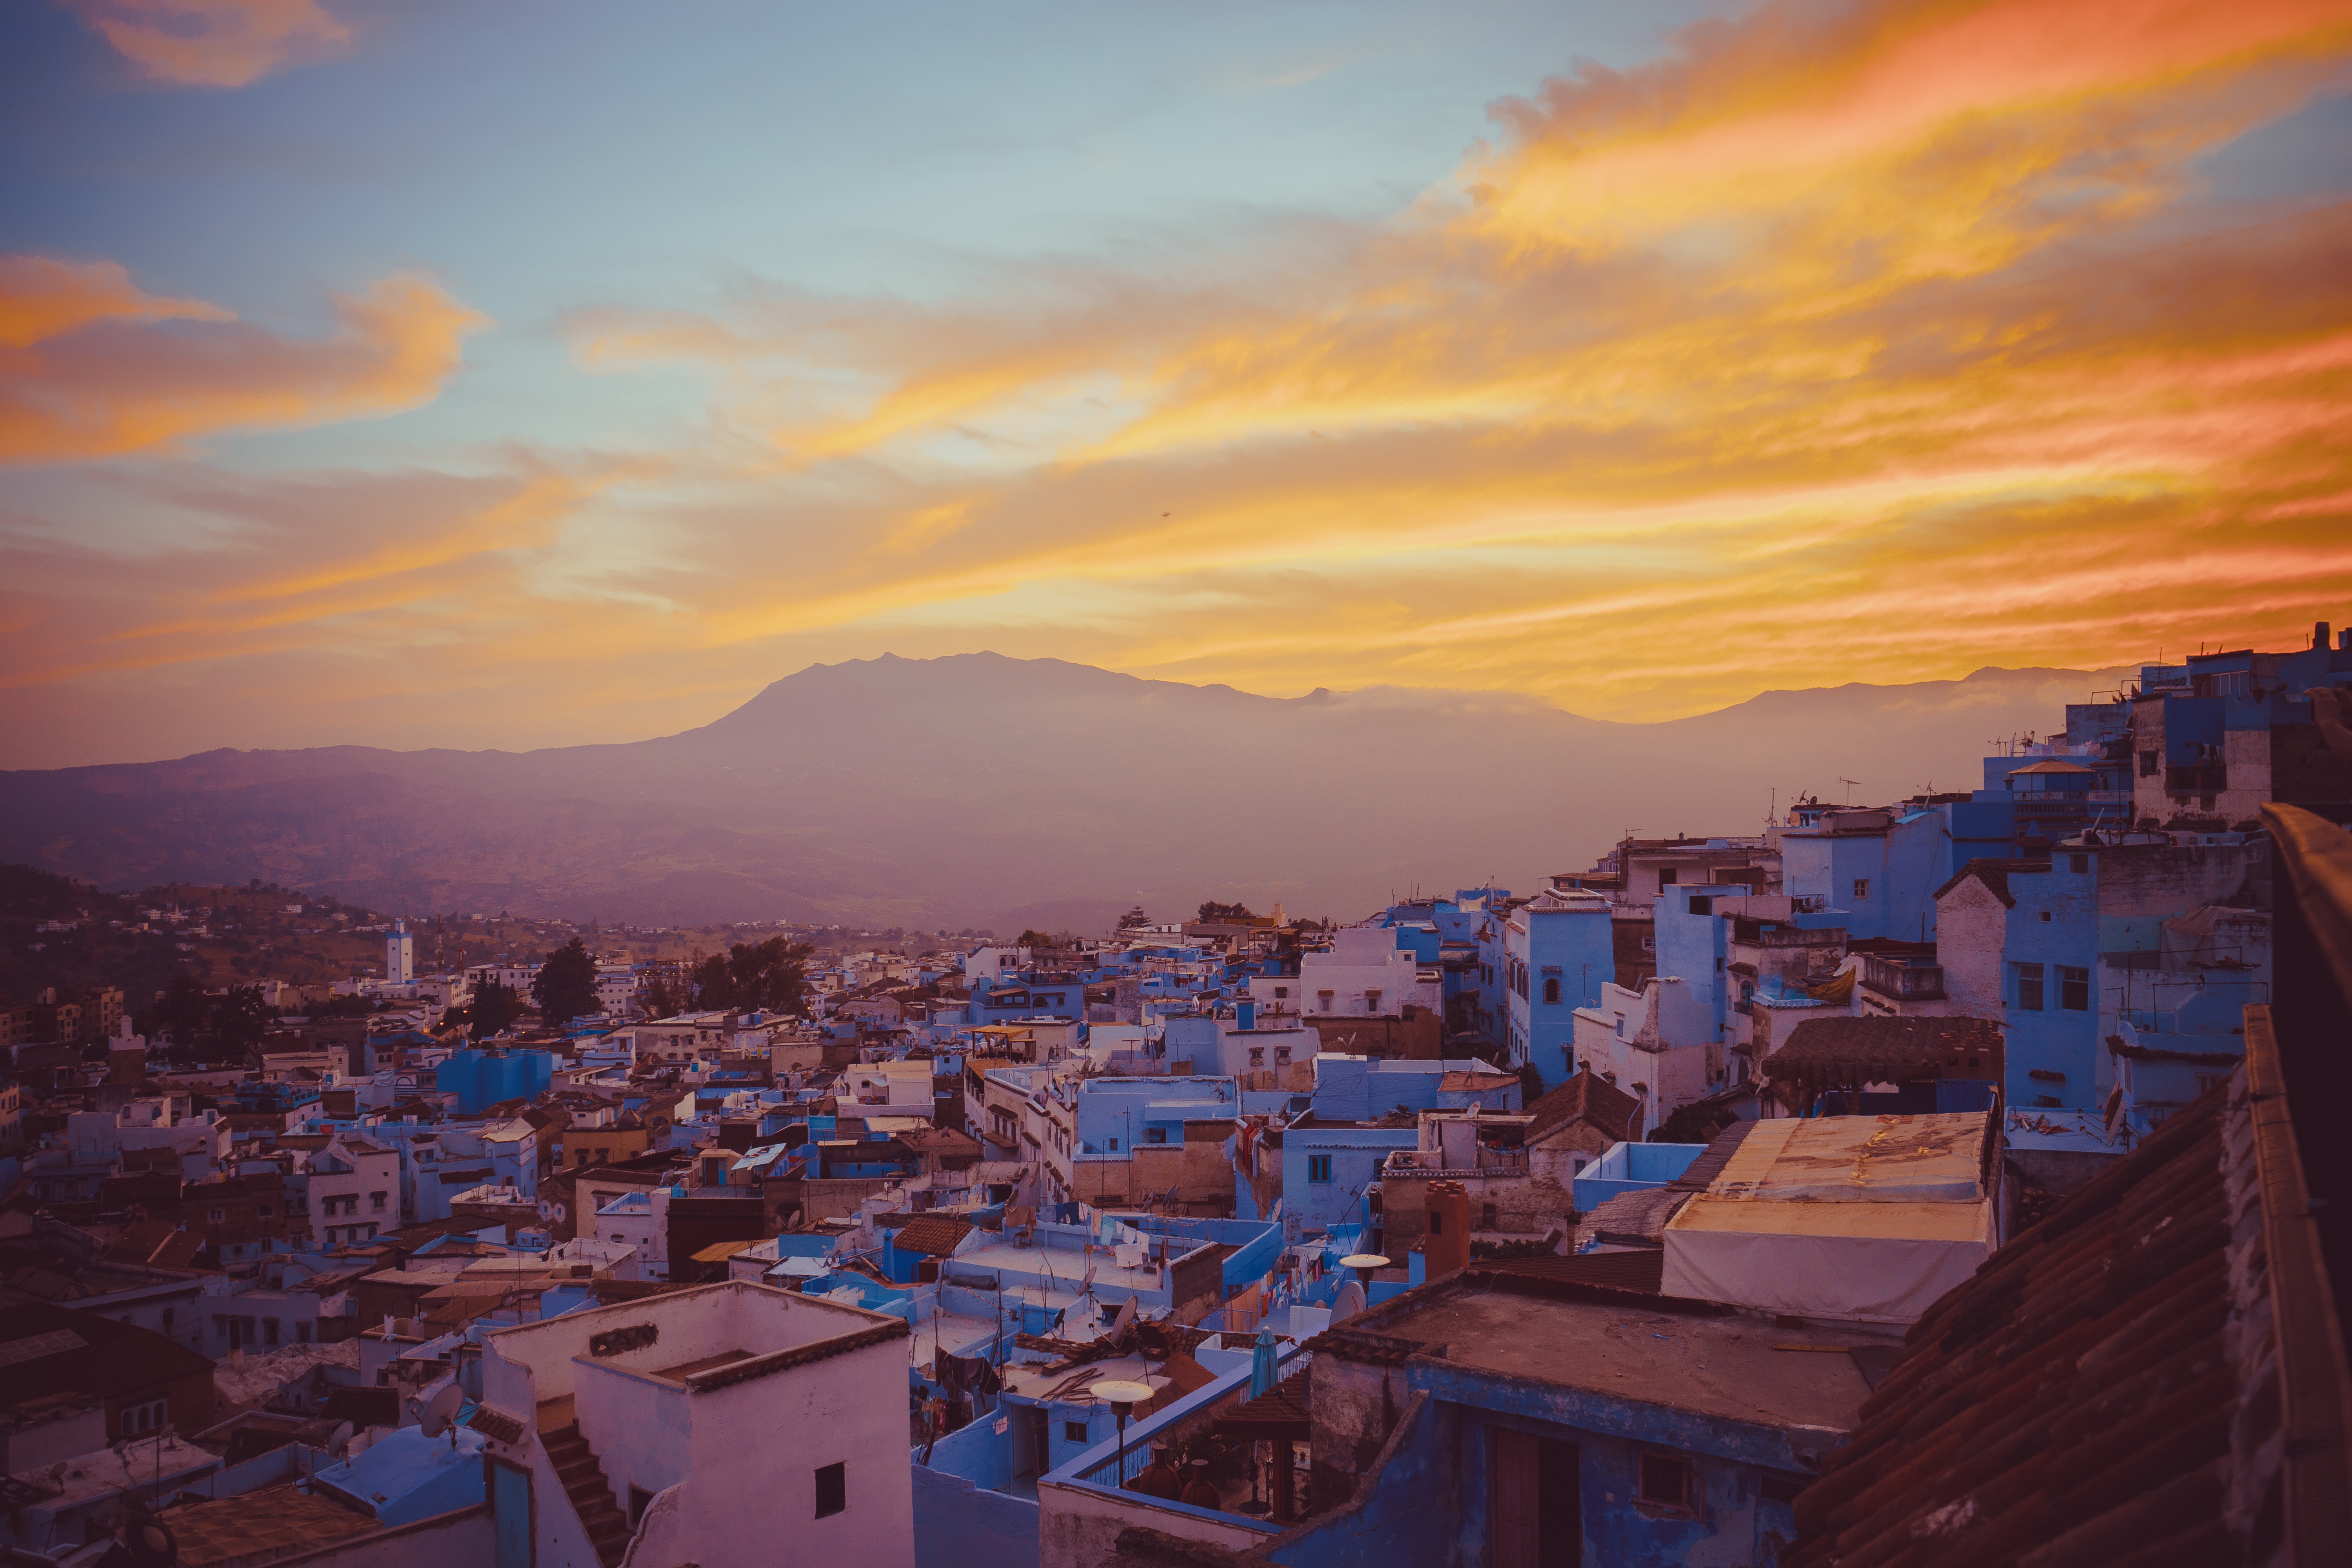
sea, horizon, cloud, sky, sunrise, sunset, skyline, sunlight, morning, dawn, city, cityscape, dusk, evening, human settlement